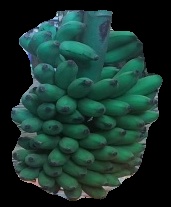
Variety: elakki-bale
Grade: grade2